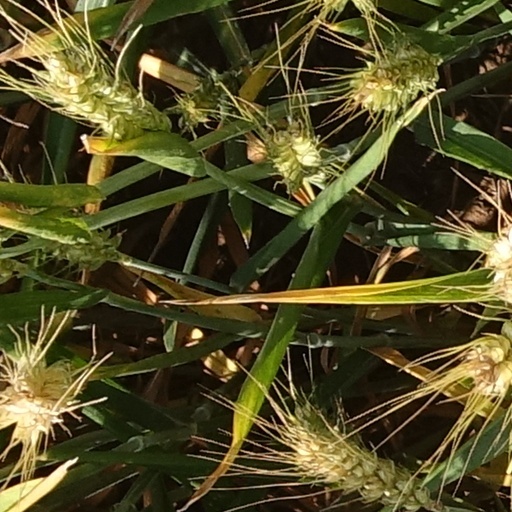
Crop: wheat